183 series

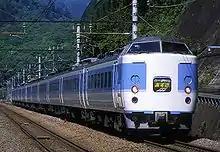
A 183 series displaying on an "Azusa" service in May 2001

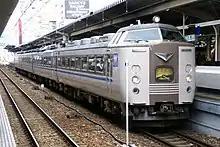
183 series on a "Kitakinki" service at Osaka Station in September 2007

The 183 series trains operated by JR-West were actually DC-only conversions of 485 series trainsets. They were used on limited-express services from Kyoto and Shin-Osaka to the northern coast of Kyoto and Hyogo prefectures, as part of the "." These trainsets were gradually phased out from spring 2011 in favor of the new 287 series, and completely removed from regular scheduled services by the start of the revised timetable on 16 March 2013.